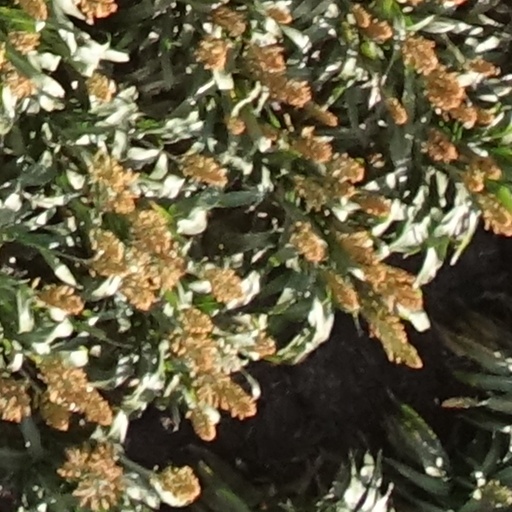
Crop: sorghum